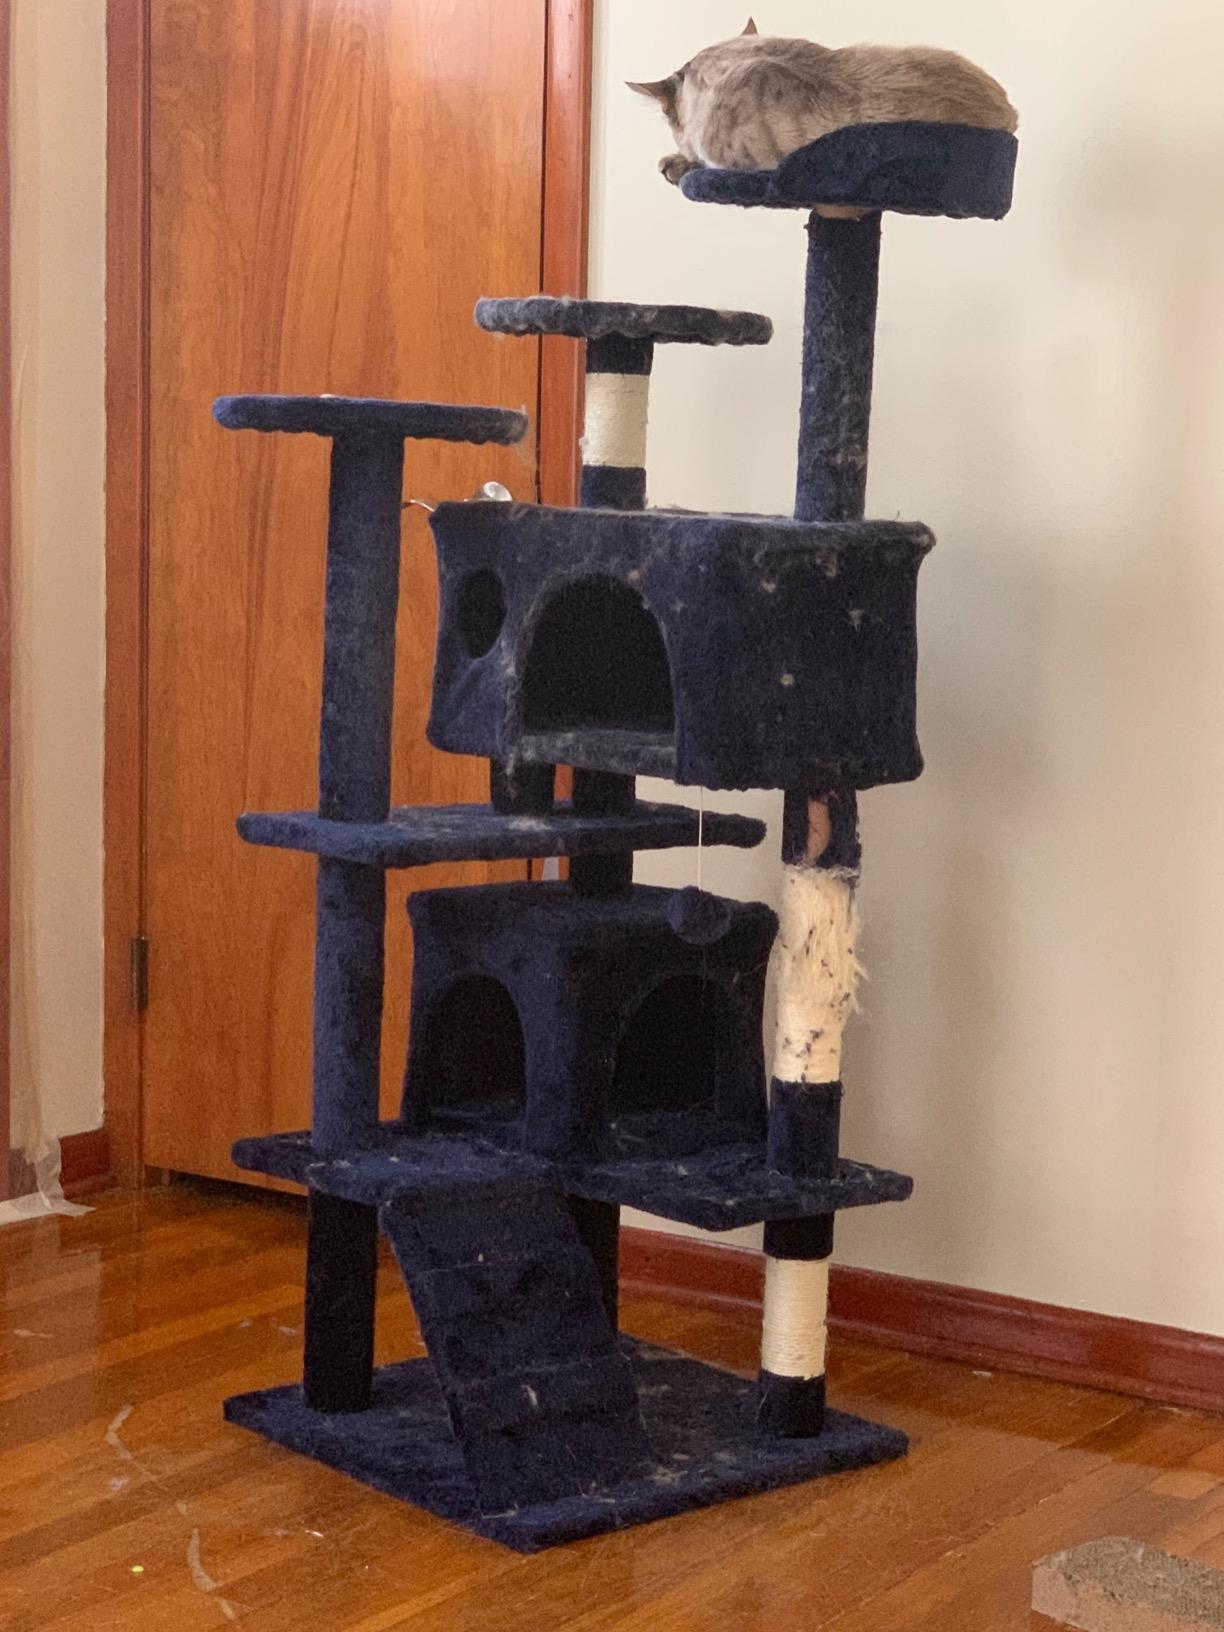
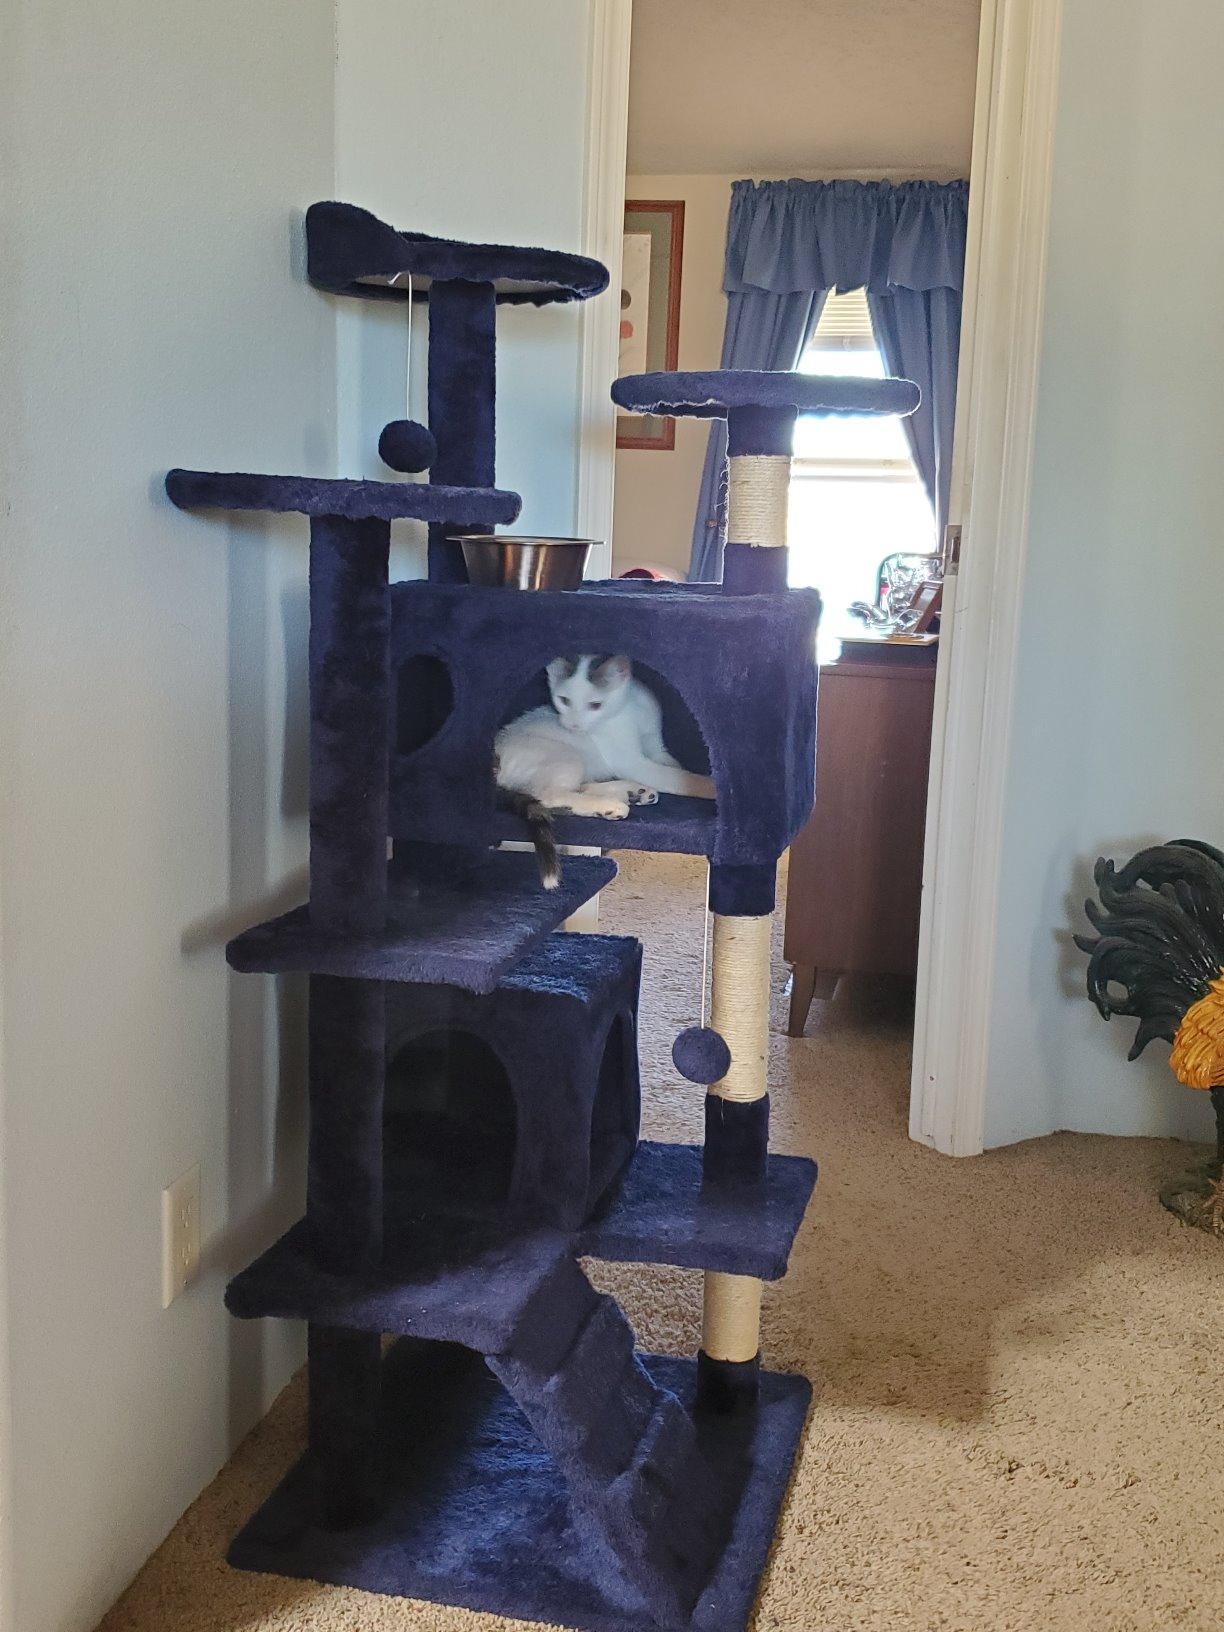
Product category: items_cat tree
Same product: yes